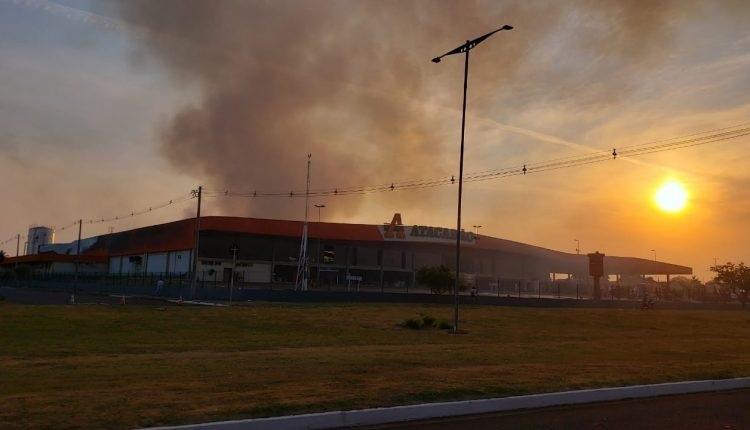
Fire: no
Smoke: yes